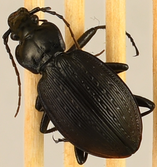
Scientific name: Carabus goryi
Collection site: Mountain Lake Biological Station NEON (MLBS), plot MLBS_009